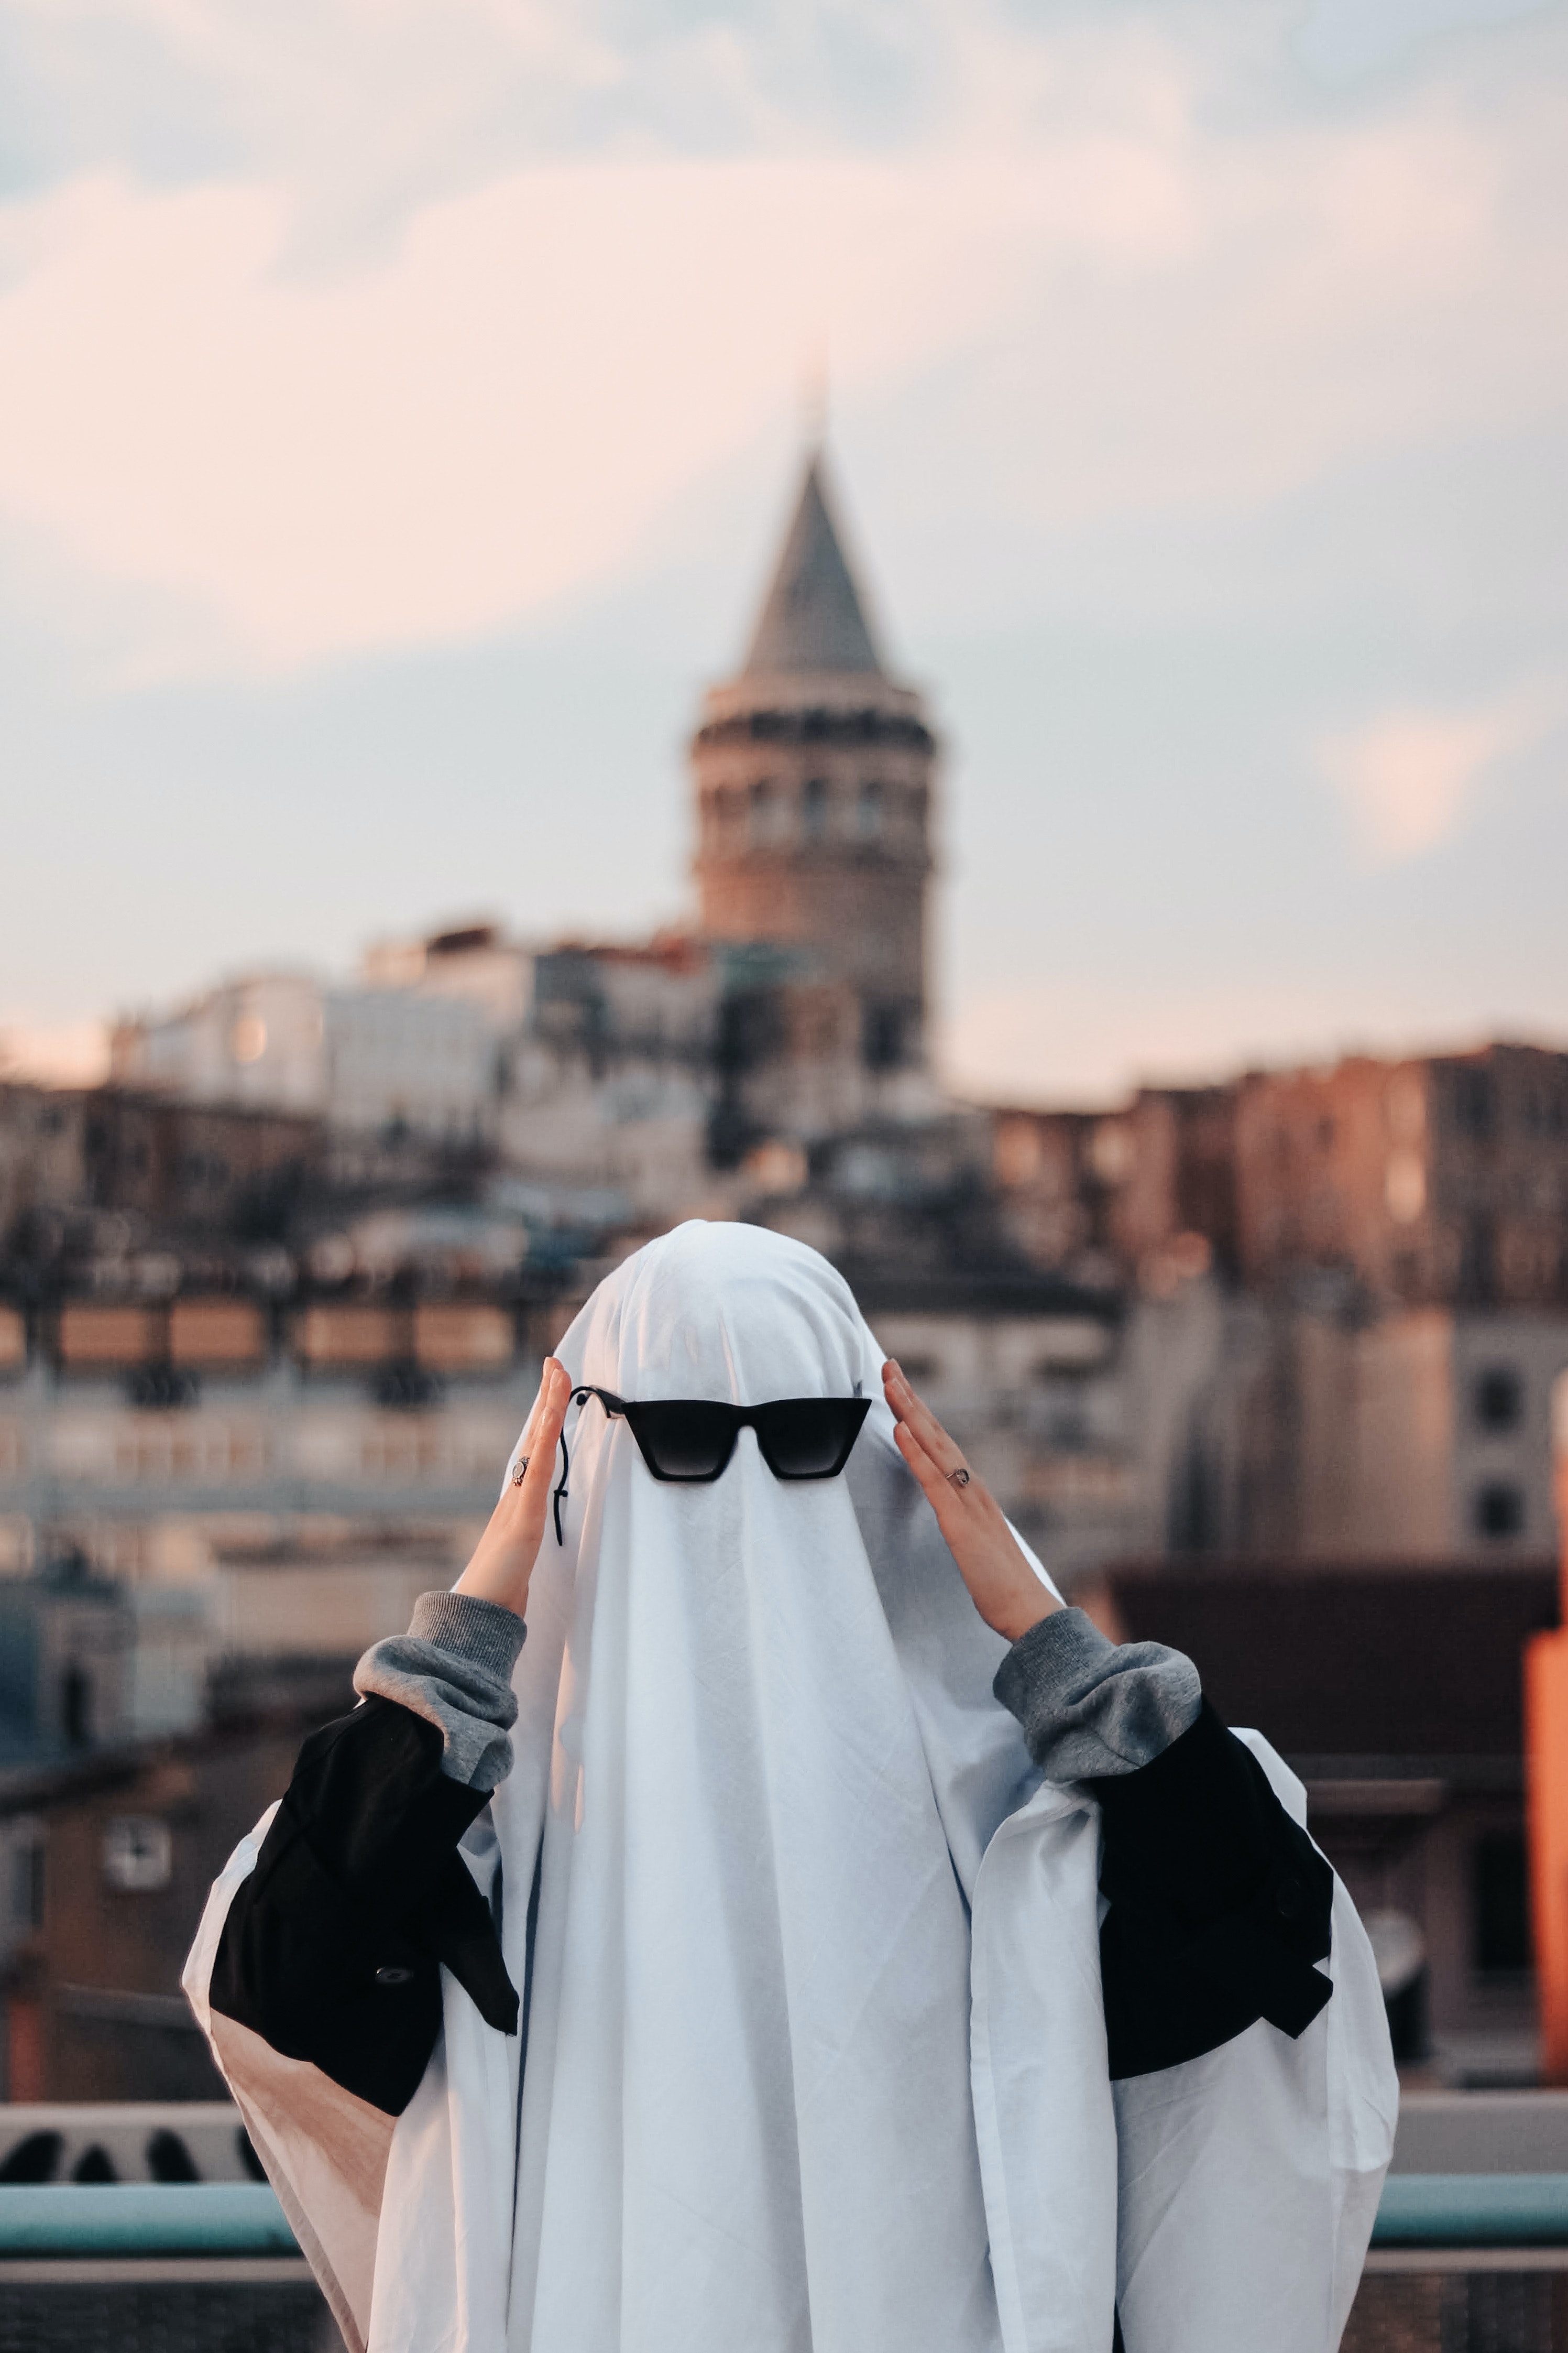
woman, glasses, cloud, daytime, shoulder, sky, sunglasses, eyewear, dress, travel, morning, happy, landmark, suit, bag, city, Luggage and bags, leisure, formal wear, fashion accessory, tourism, roof, street, monument, sitting, stock photography, vacation, recreation, personal protective equipment, place of worship, selfie, hoodie, handbag, top